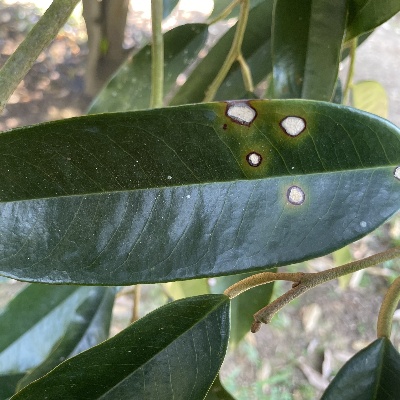
Label: Leaf_Phomopsis